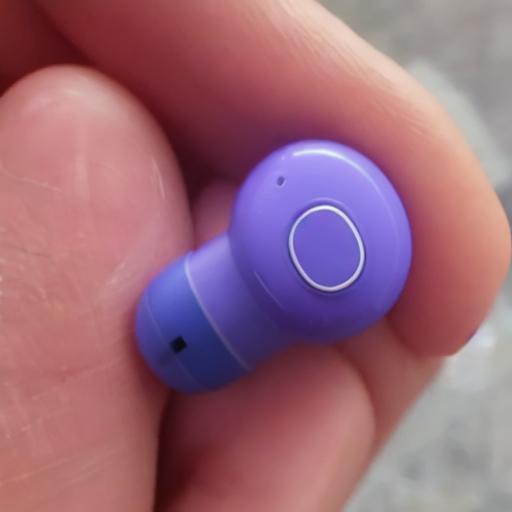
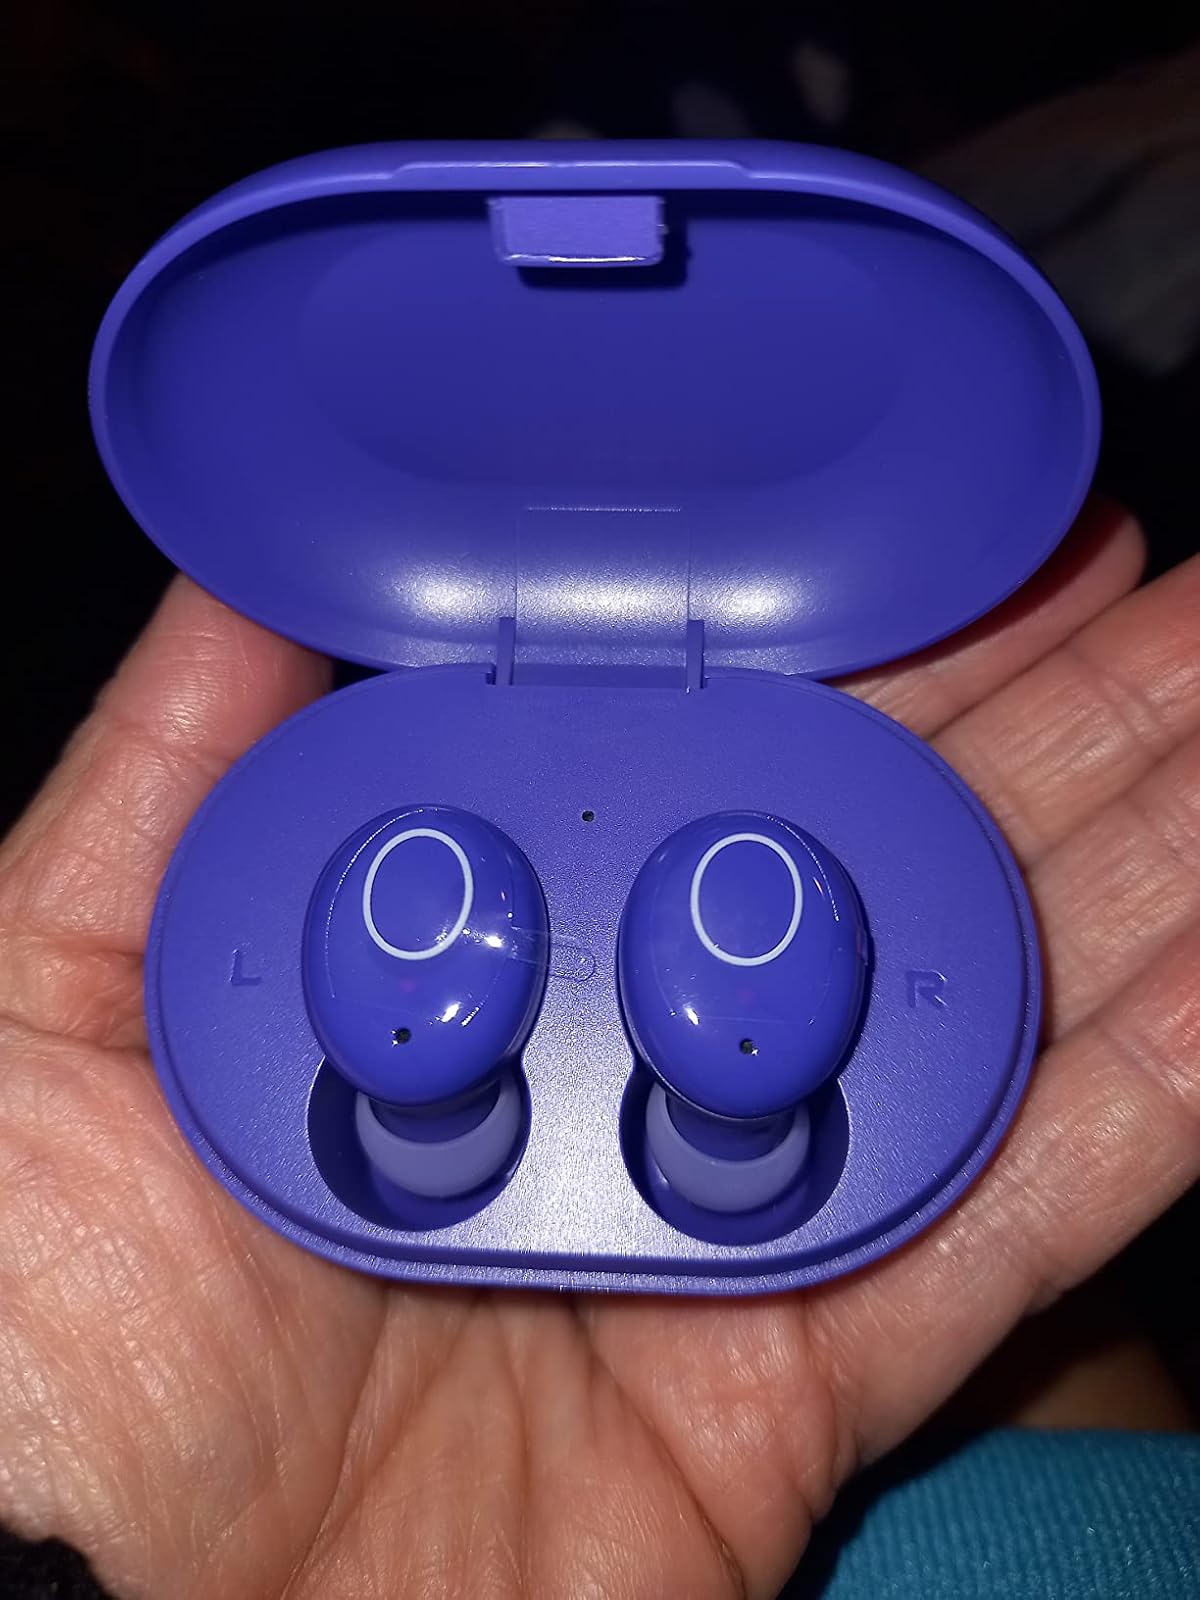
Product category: earbuds
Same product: no